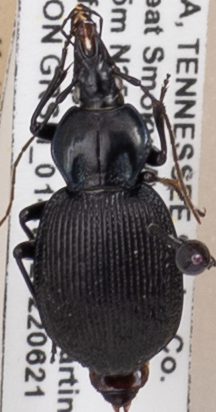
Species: Sphaeroderus stenostomus lecontei
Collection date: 2022-06-21
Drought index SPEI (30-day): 0.168
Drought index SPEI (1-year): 0.668
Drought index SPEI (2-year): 1.13